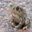
Label: frog